The Mask (Lem short story)

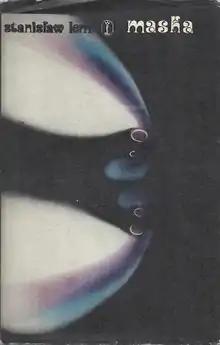
1976 short story collection, cover art by Barbara Paleta

The Mask is a science fiction techno horror short story by Polish writer Stanisław Lem written in 1974 and first published in literary magazine "Kultura" that year. It was the title story in a short story collection published in 1976 by Wydawnictwo Literackie. It is a story of an assassin android she-robot programmed both to love and to kill its human target and who gradually becomes aware of herself and her programming.